Road Trip Adventure

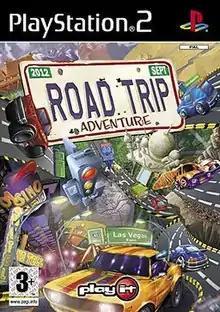
European cover art

Road Trip Adventure is a 2002 racing adventure video game for the PlayStation 2, released as Choro Q HG 2 in Japan by Takara and as Road Trip (or "Everywhere Road Trip") in North America by Conspiracy Entertainment. In 2003 it was also released in Europe and other PAL regions by System 3 under their Play It label named "Road Trip Adventure". It was developed by E-Game, a small Japanese developer.